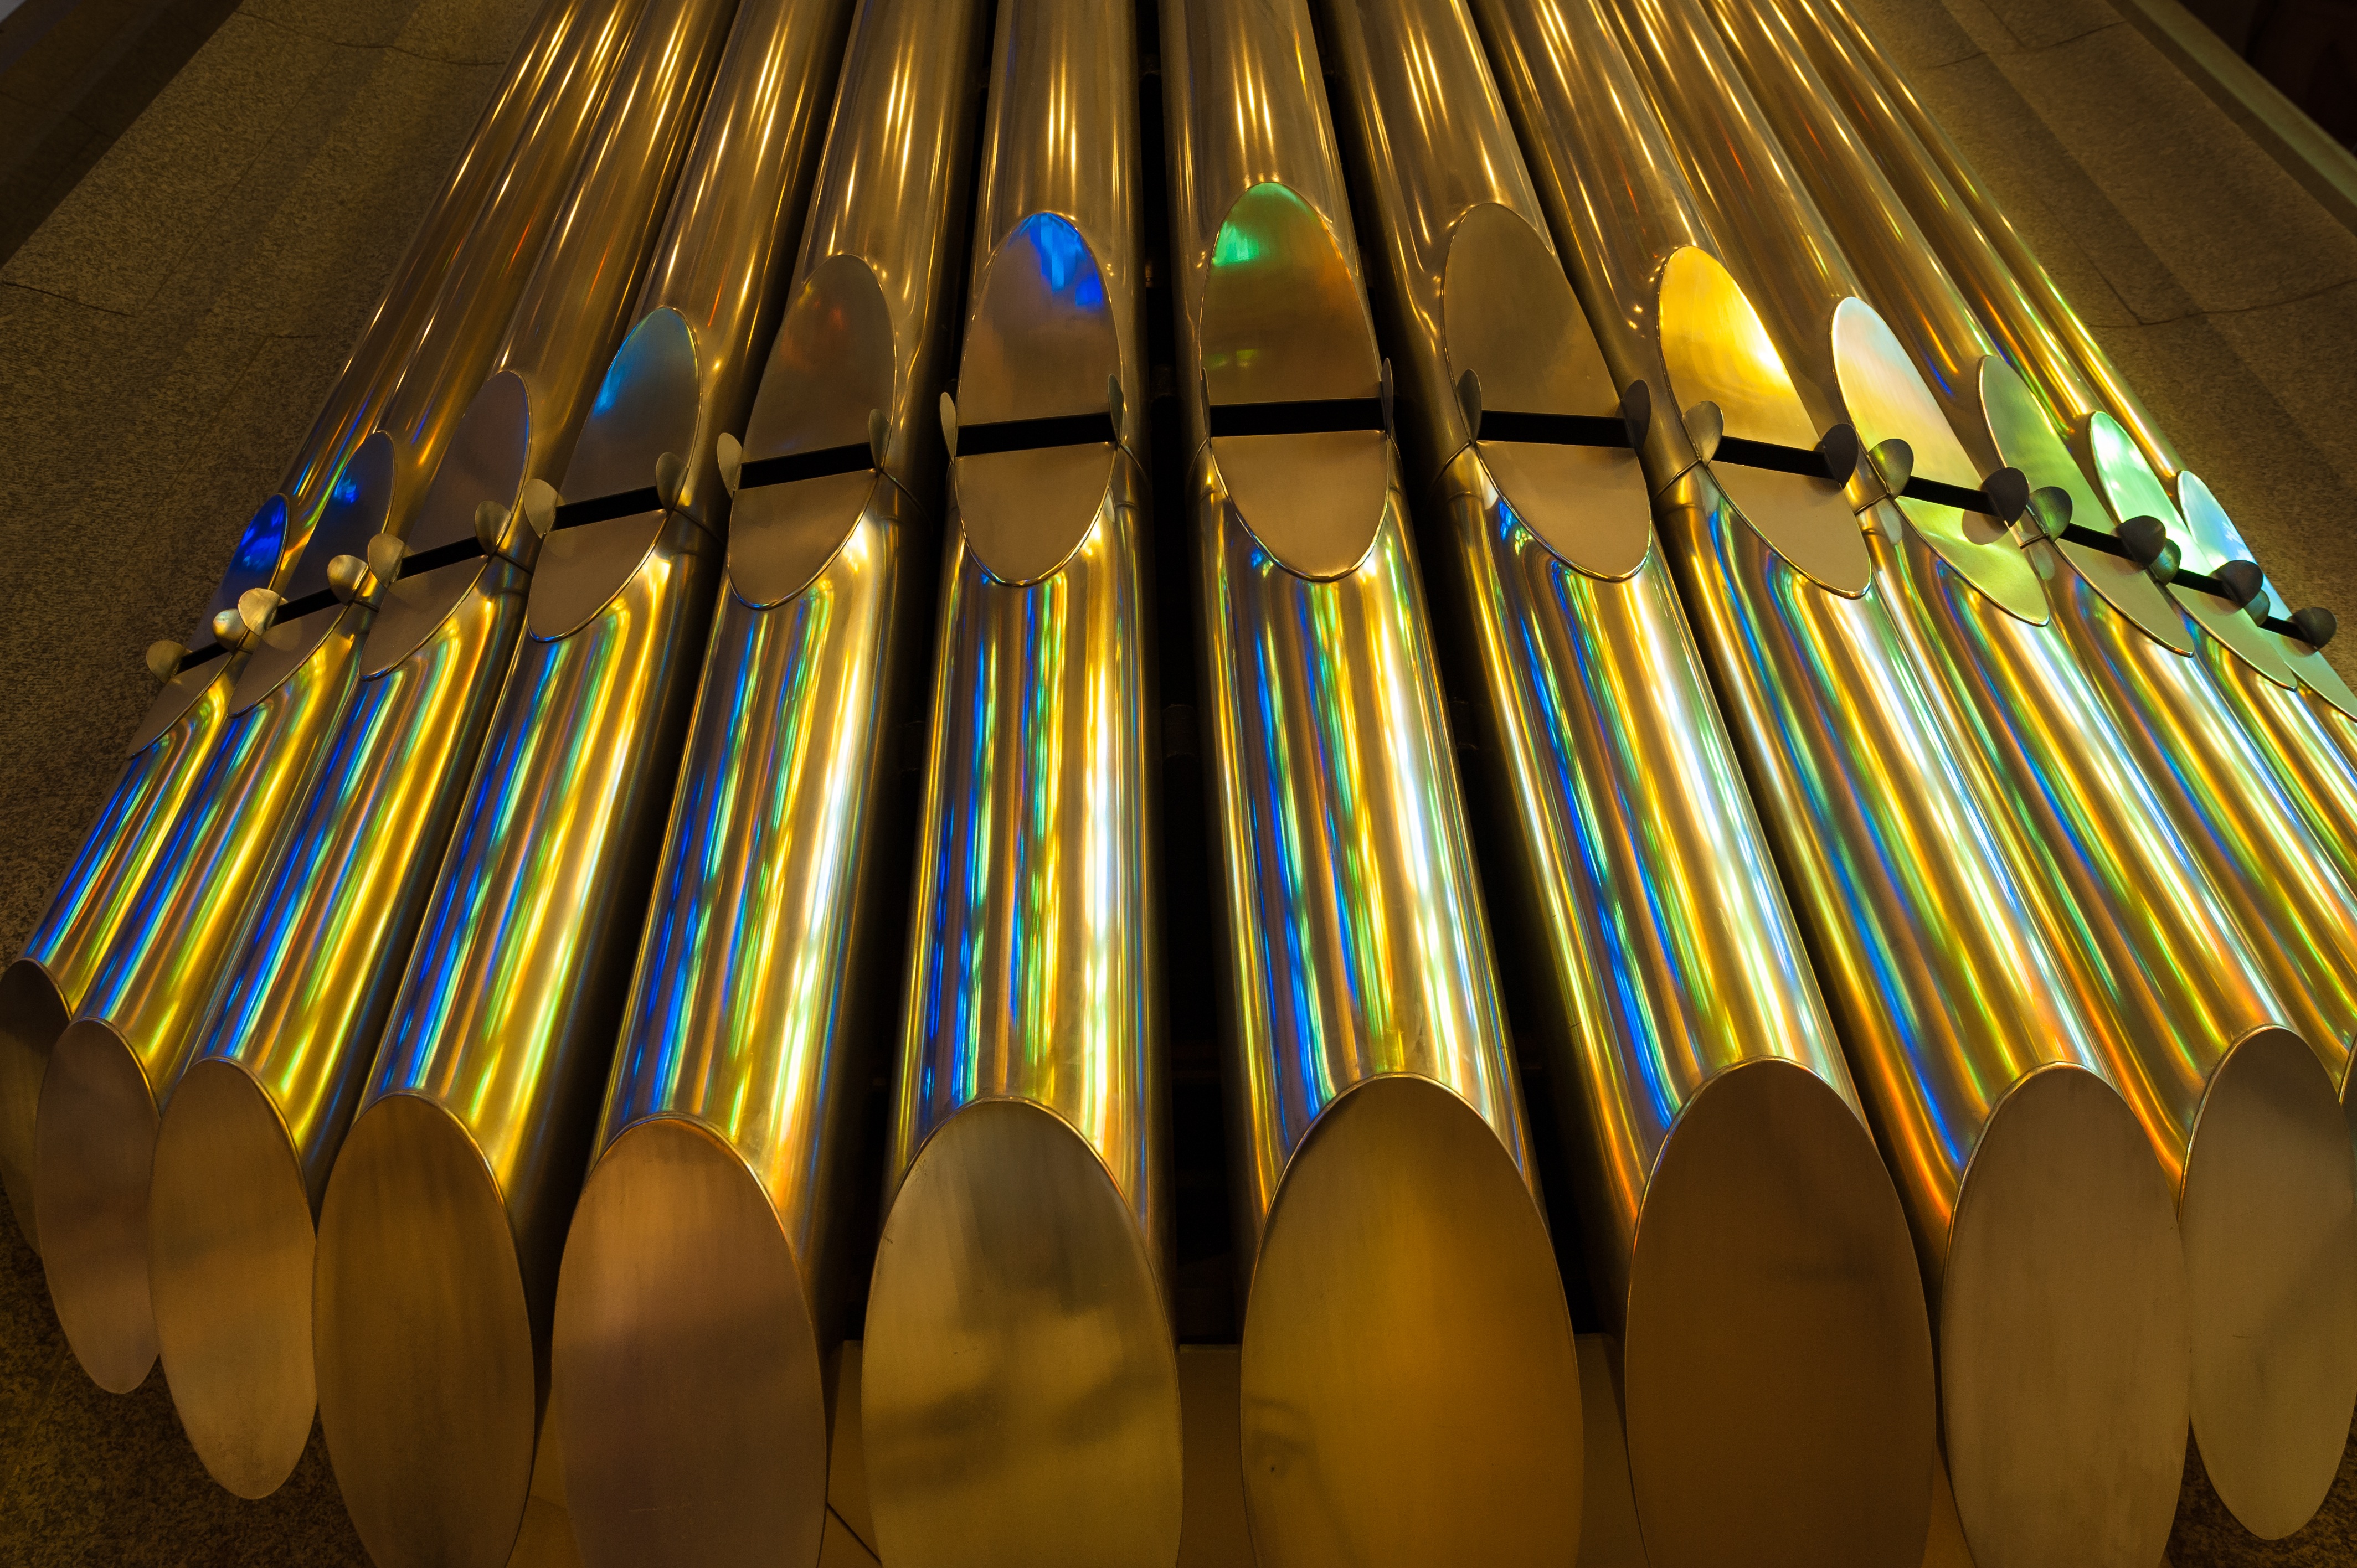
music, light, line, color, church, lighting, musical instrument, interior design, reeds, organ, basilica, shape, pipe organ, barcelona spain